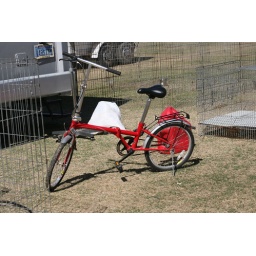
Folding bike at dog show. The Scottsdale show is big, many bring bikes to get around the grounds.